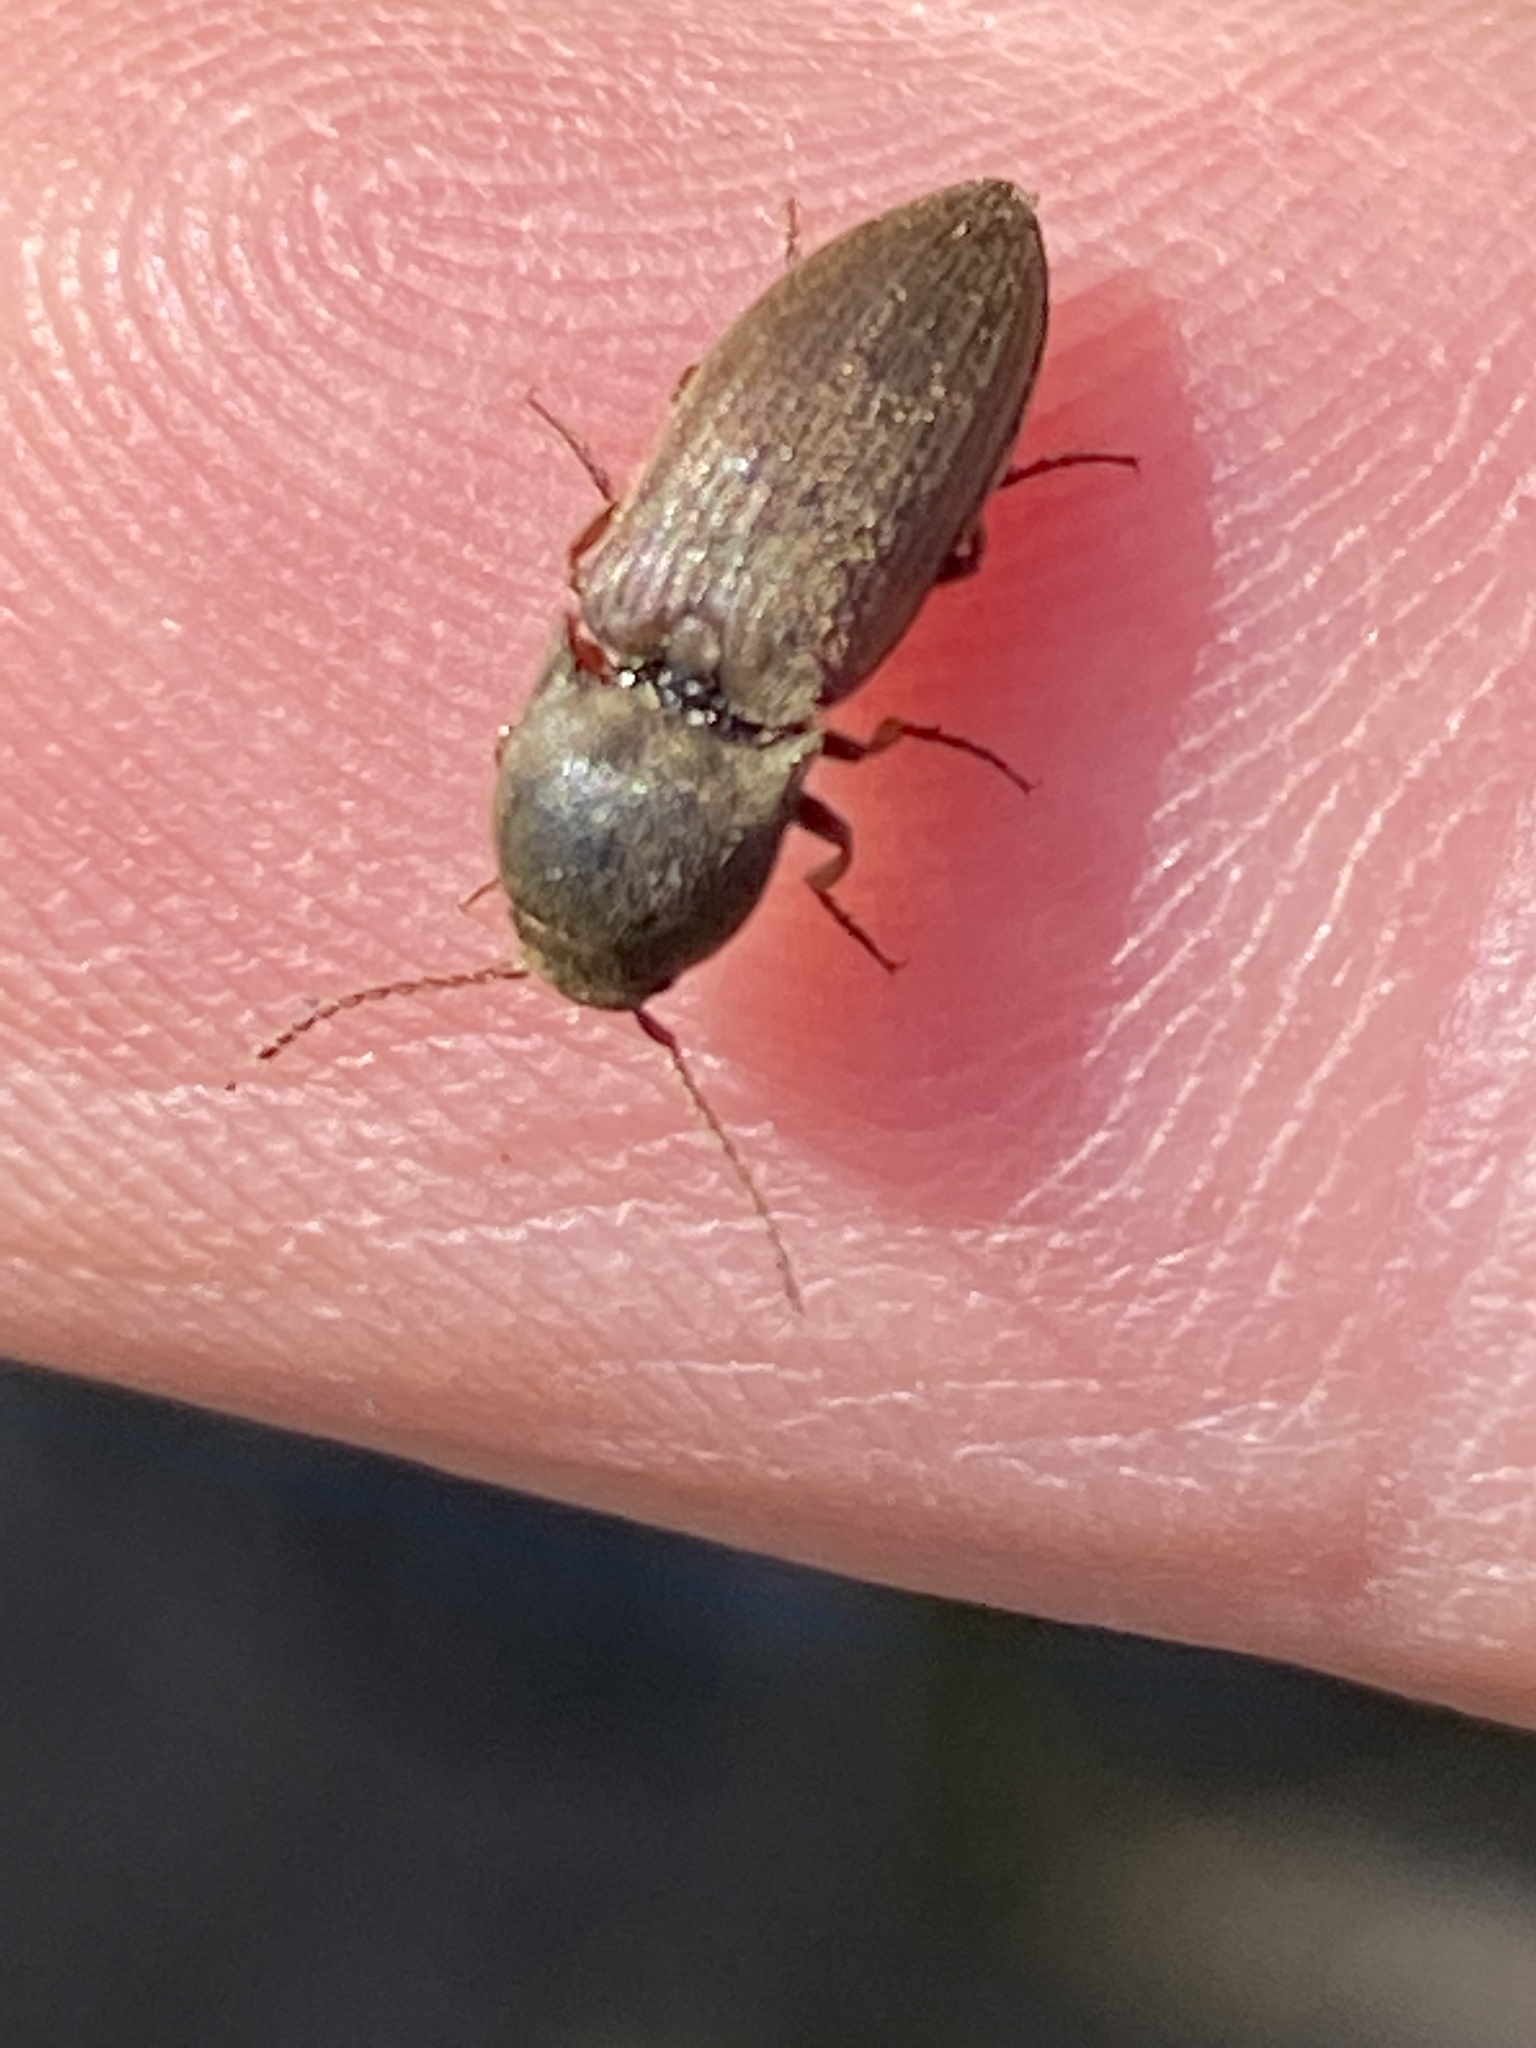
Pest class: clickbeetles_wireworms